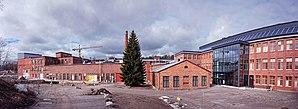
Kangas est une zone résidentielle et d'entreprises du quartier de Tourula à Jyväskylä en Finlande.